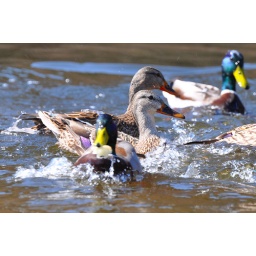
Colourful birds in white water.